Jeff Farmer (footballer)

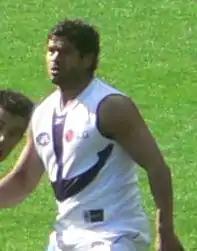
Jeff Farmer while playing his final year of football for Fremantle in 2008

Jeff Farmer (born 24 June 1977) is a former Australian rules footballer of Aboriginal descent. He was the first Indigenous player to kick 400 goals in the Australian Football League (AFL).